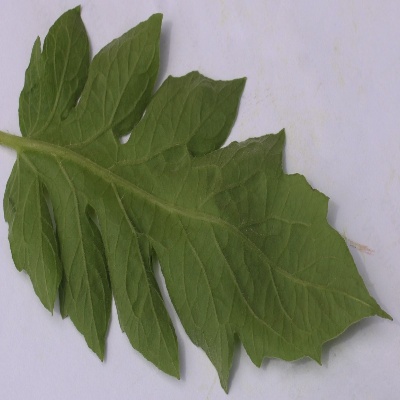
Crop: Tomato
Condition: healthy